Jože Pirjevec

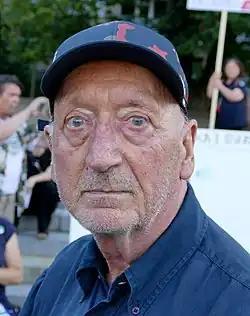
Pirjevec in 2021

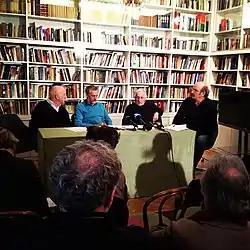
Pirjevec (first from the left) at a press conference in 2013

Jože Pirjevec (born 1 June 1940), registered at birth Giuseppe Pierazzi because of the Italianization policy under the Fascist regime, is a Slovene–Italian historian and a prominent diplomatic historian of the west Balkans region, as well as a member of the Slovenian Academy of Sciences and Arts.